Murari Chand College

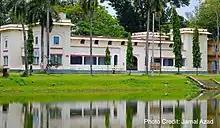

There are currently nine academic buildings in the college. They consist of classrooms, a library, department offices, etc., and are mainly used to conduct classes. Almost all of the departments have their own academic buildings.